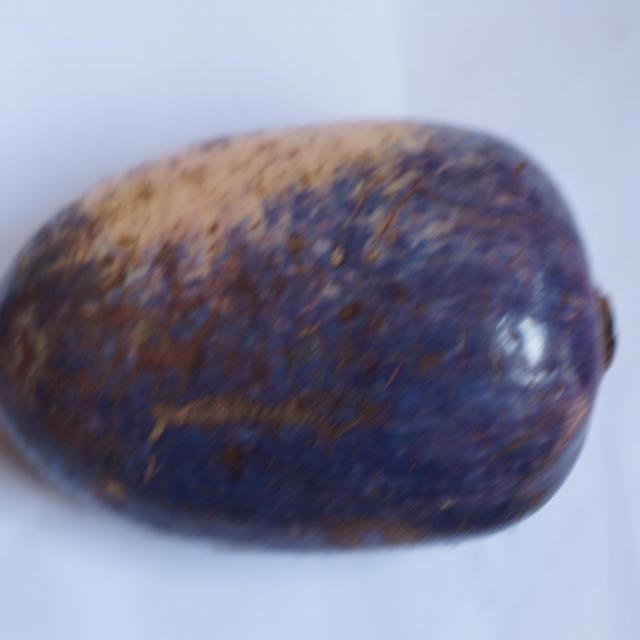
Plum grade: unripe